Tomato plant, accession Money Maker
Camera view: tilt-top (135 deg); turntable rotation: 60 degrees
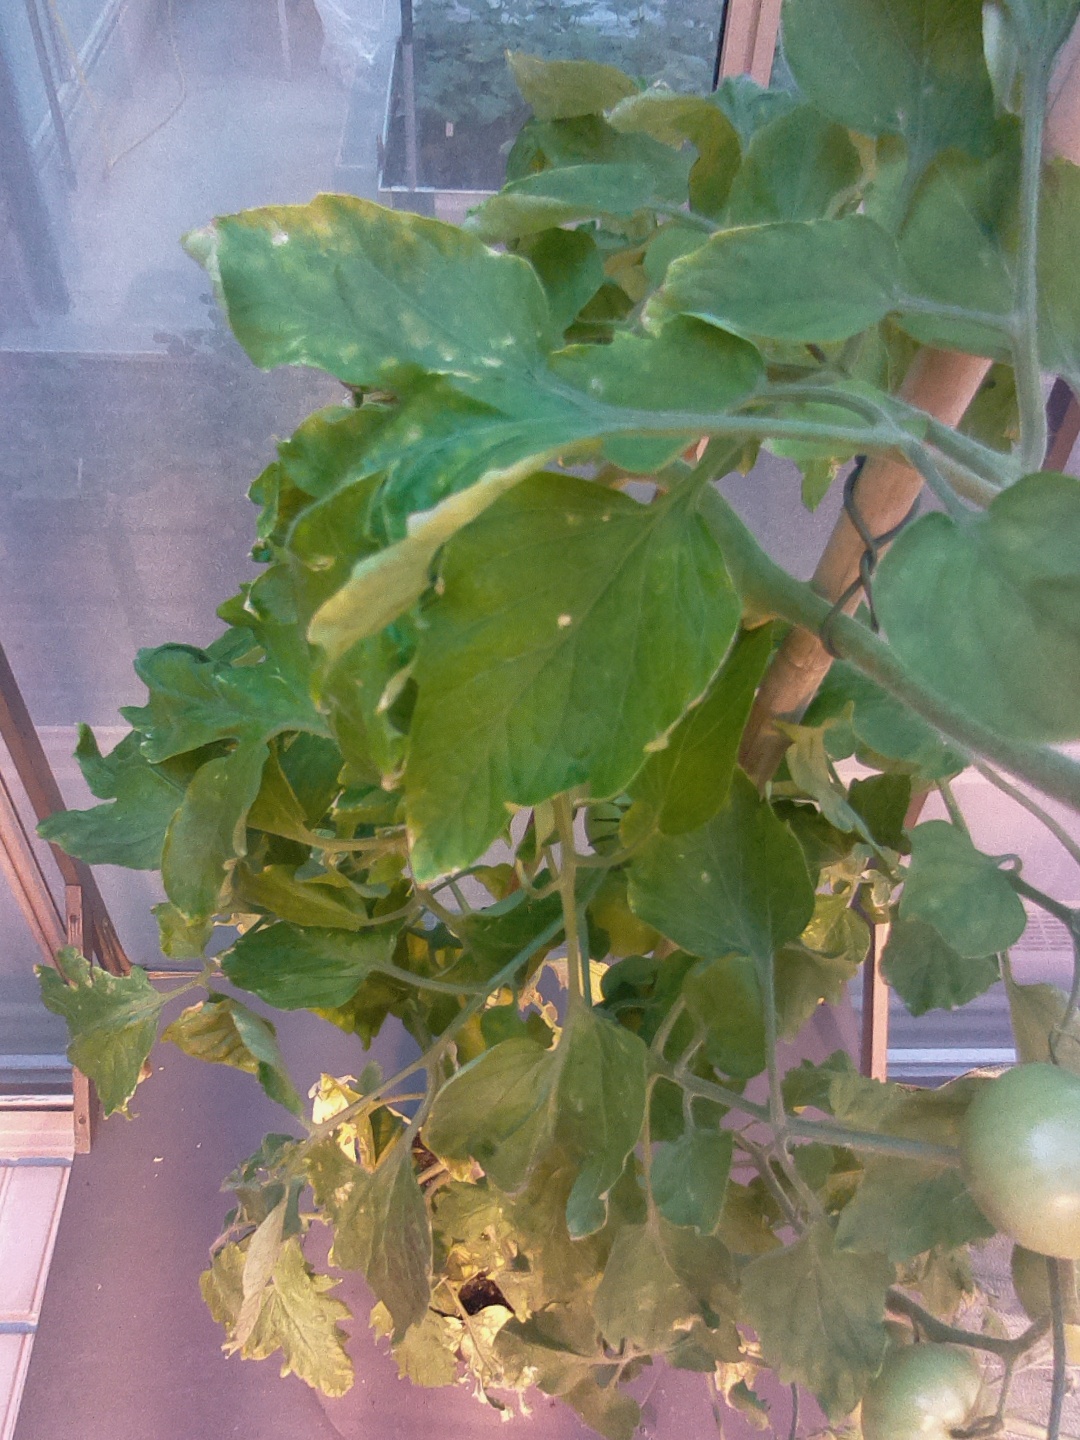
BBCH growth stage 77: 70%-80% of final fruit size